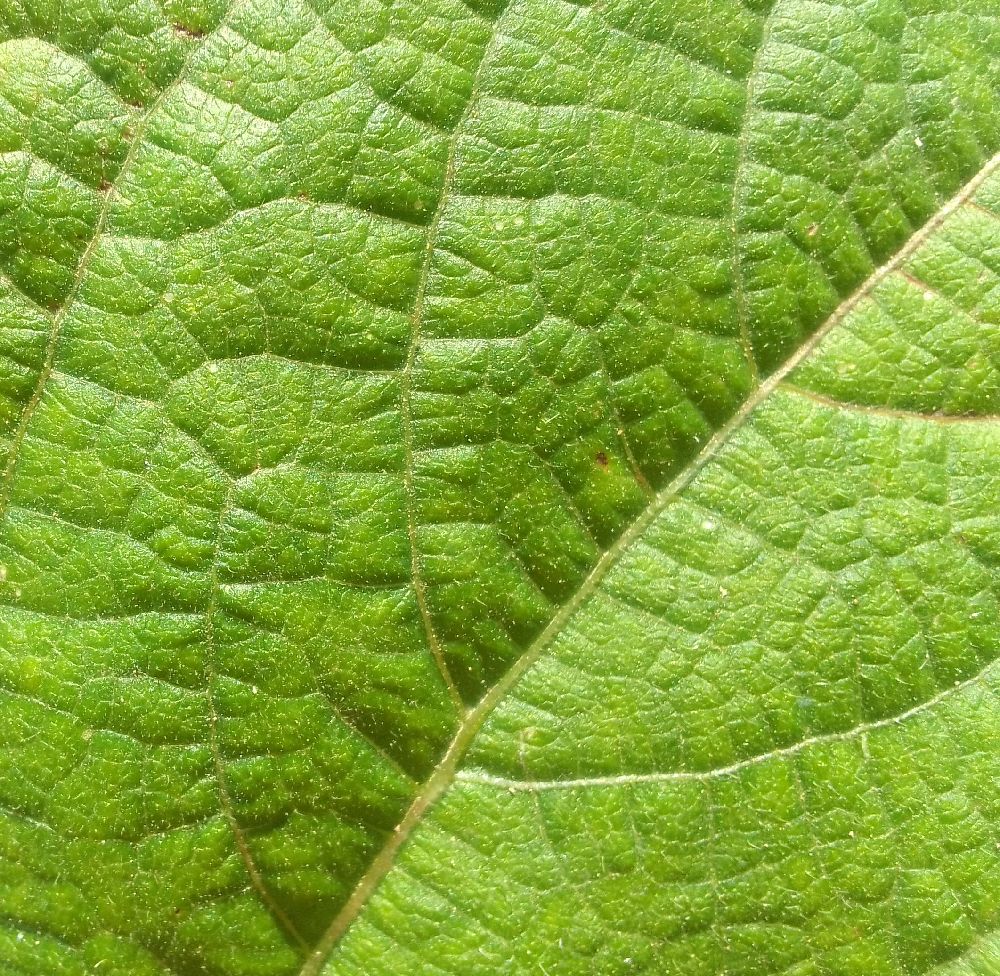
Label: healthy